Akilla's Escape

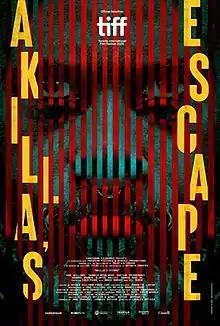
Film poster

Akilla's Escape is a 2020 drama film, directed by Charles Officer, his final feature prior to his death in 2023. The film stars Saul Williams as Akilla, a marijuana dealer retiring from the business following legalization, who tries to rescue a young boy (Thamela Mpumlwana) from being drawn into a life of crime.